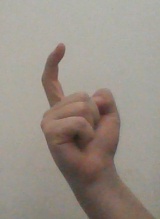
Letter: ra